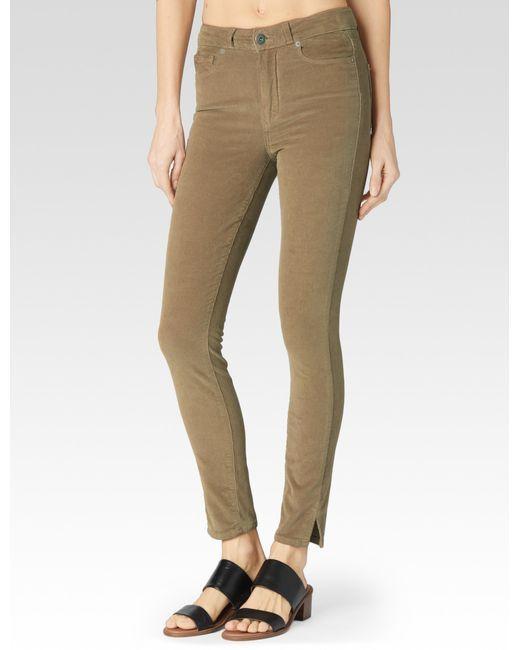
Braune Slim Fit Jeans für Damen